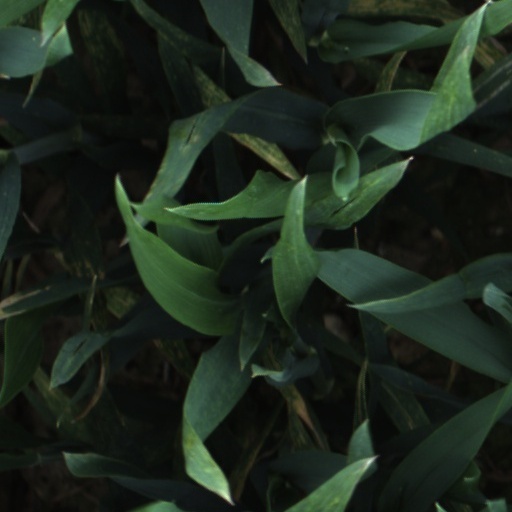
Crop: wheat